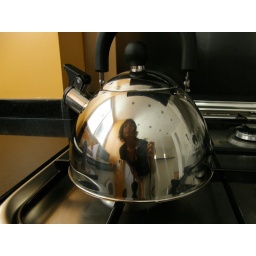
I loved the orange walls, and orange sink in the bathroom.